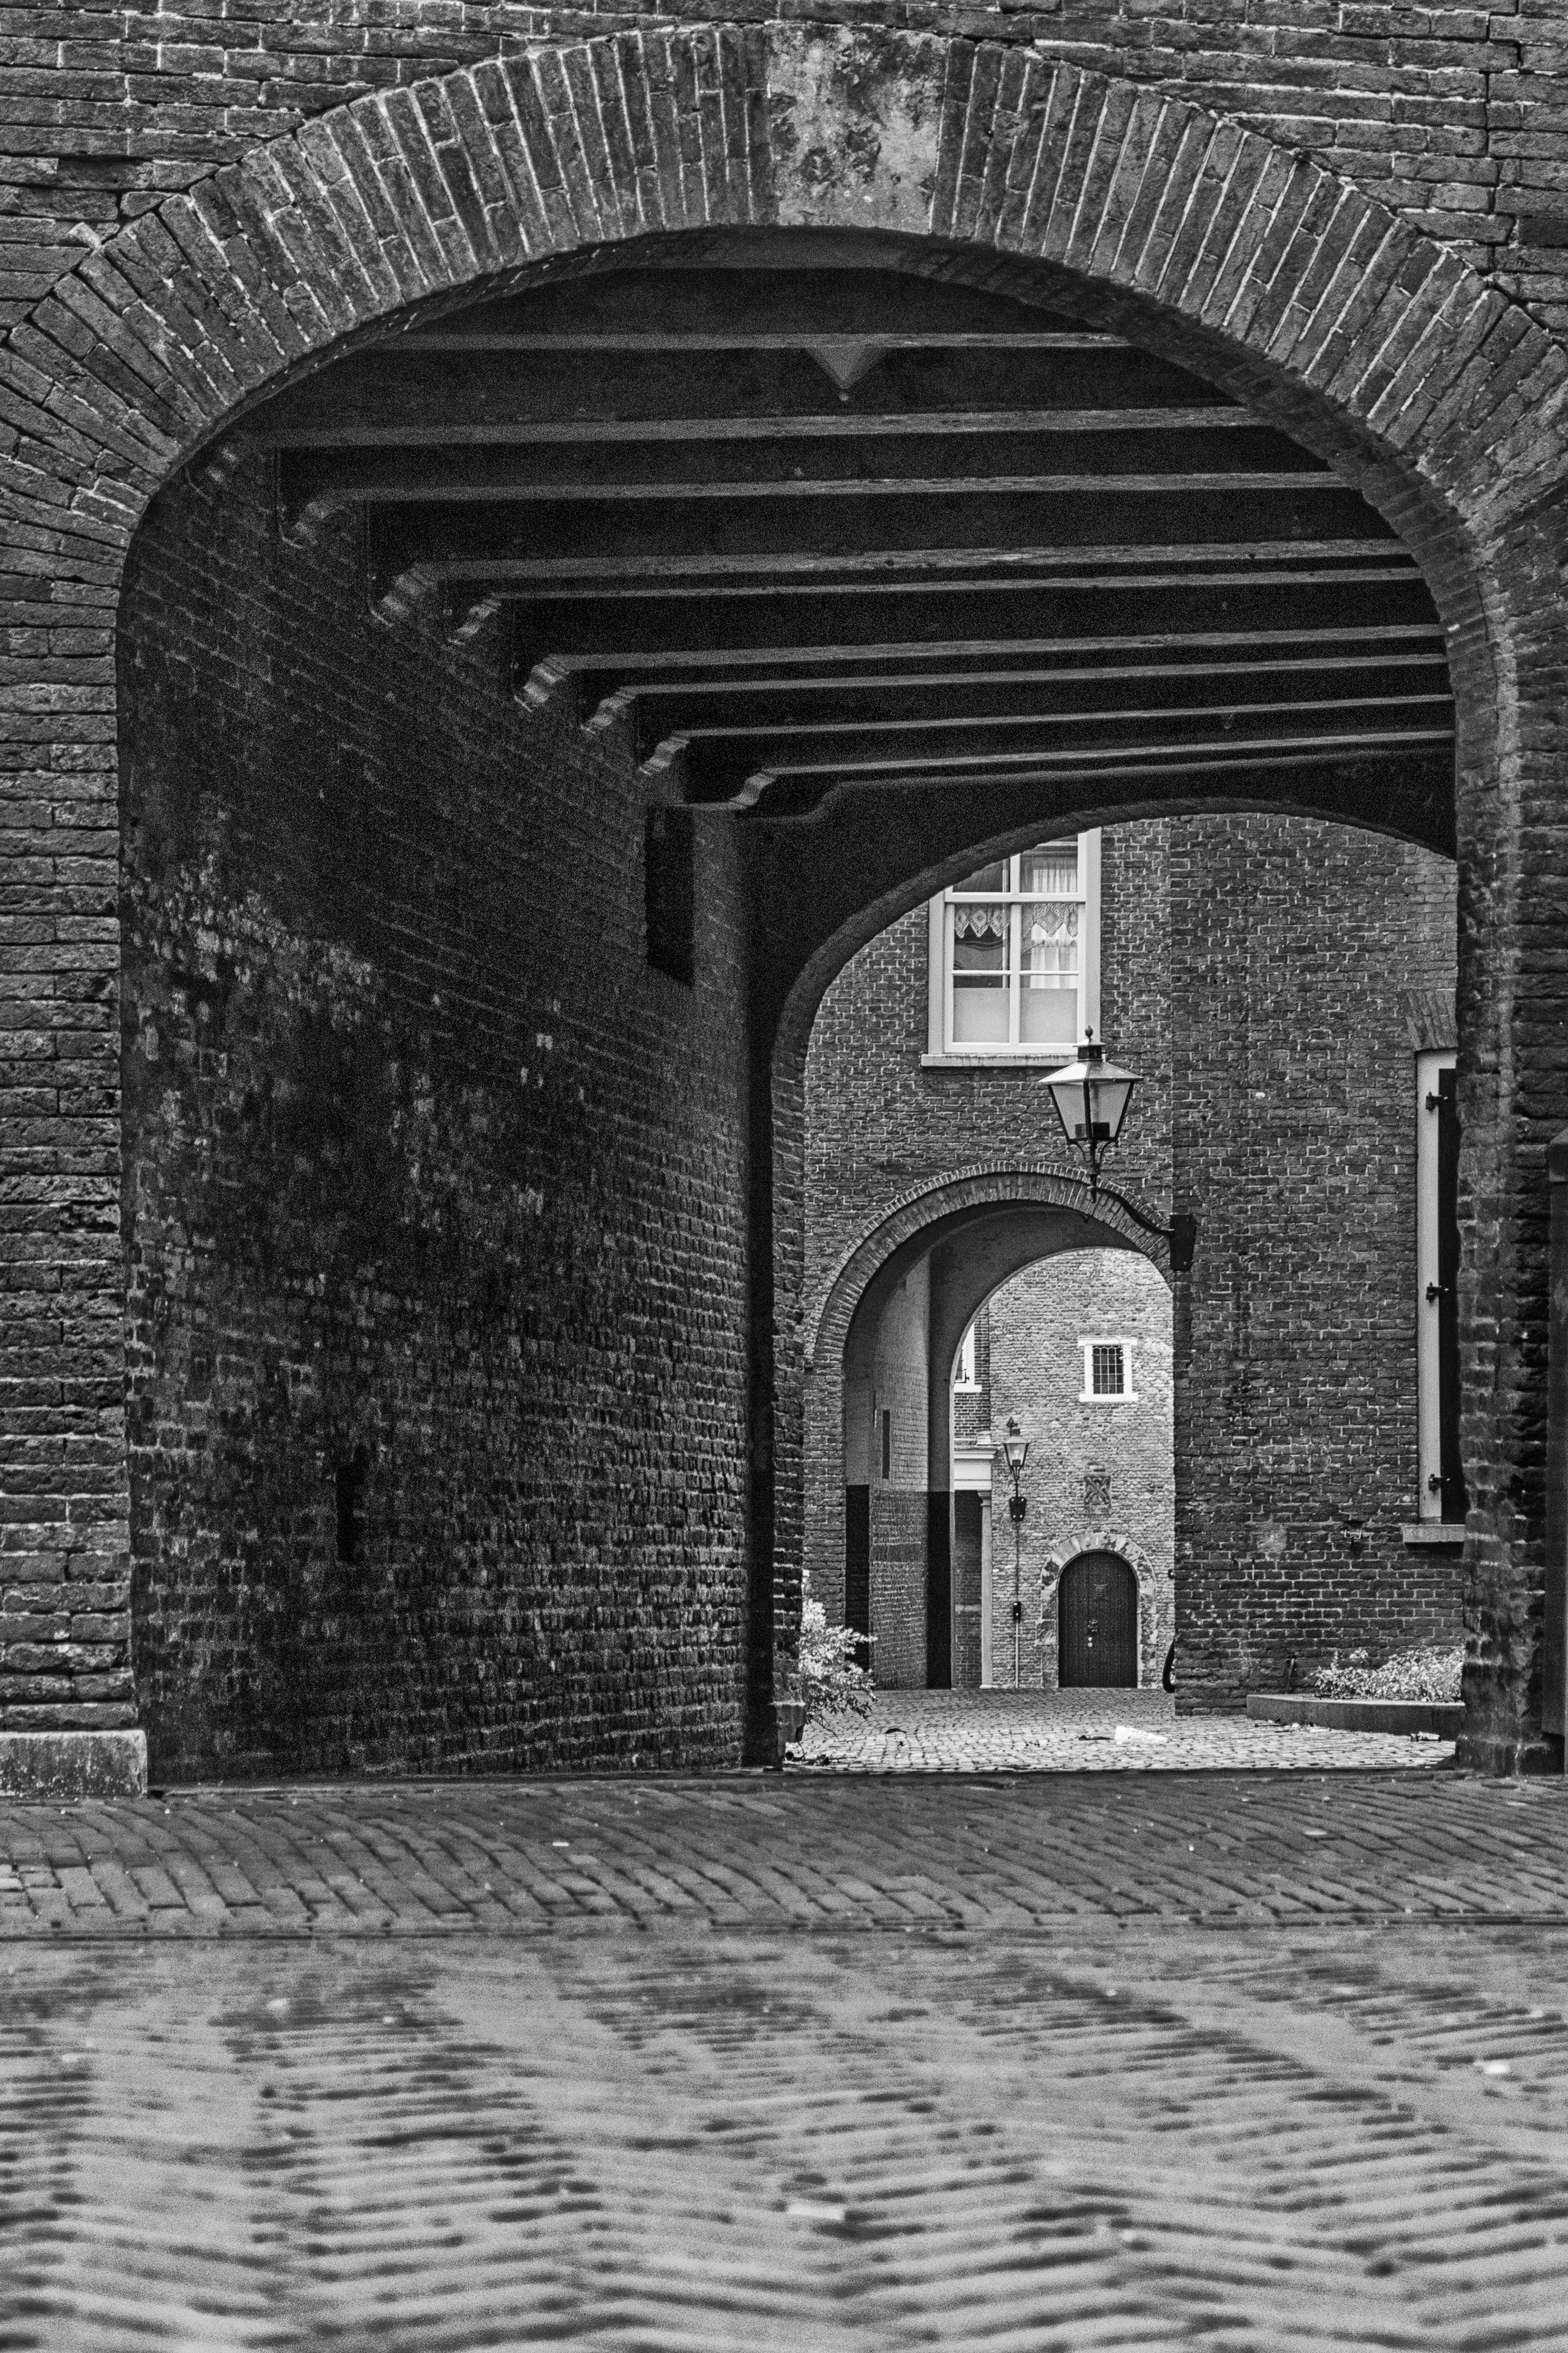
black and white, architecture, white, street, building, urban, arch, column, nikon, black, monochrome, gate, brick, blackandwhite, nederland, netherlands, symmetry, corridor, urbanphotography, shape, paulvandevelde, pdvandevelde, padagudaloma, stadsfotografie, nederlandinfotos, zwartwit, hethof, poort, hethofvannederland, urban area, monochrome photography, ancient history